USS Blue Ridge (LCC-19)

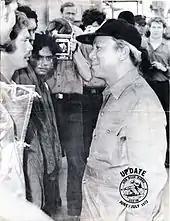
South Vietnamese President Nguyen Van Thieu visits "Blue Ridge", 28 June 1972.

After completing degaussing in the deperming facility at Ballast Point, on 7 January 1972, "Blue Ridge" departed home port San Diego and steamed to Pearl Harbor for deployment on the ship's first WestPac, with port visits at Guam, Sasebo, Japan, White Beach, Okinawa, Subic Bay, Hong Kong and Singapore.